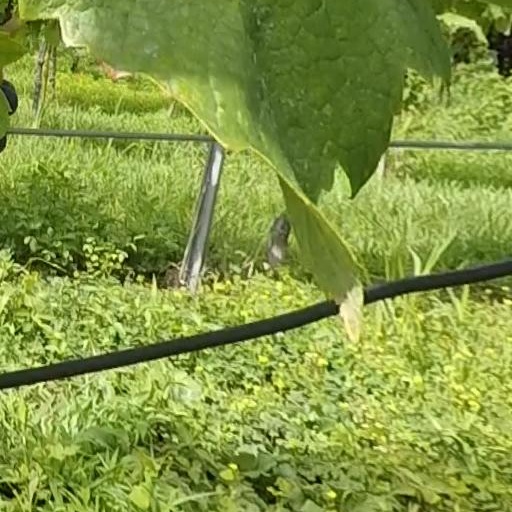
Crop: grape